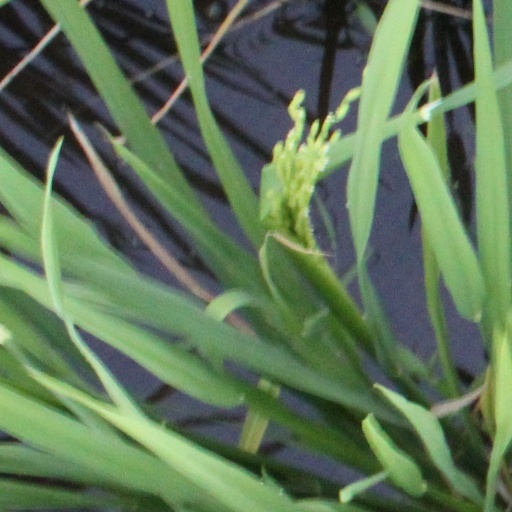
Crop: rice